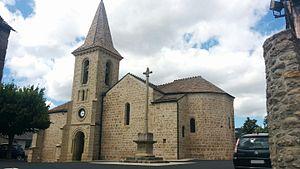
L'église de Montrodat
Montrodat est une commune française située dans le département de la Lozère en région Occitanie.